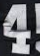
Number: 4